Histoire Naturelle

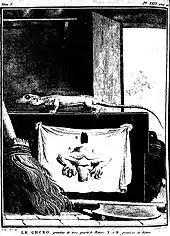
The Gecko, 1788

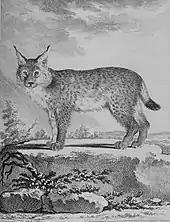
Lynx in Volume IX, by Jacques de Sève

The descriptive and anatomical part of "l’Histoire des Quadrupèdes" was the work of Louis Jean-Marie Daubenton.